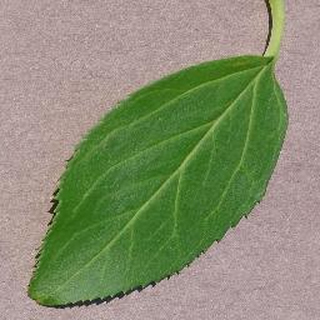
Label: healthy_cherry